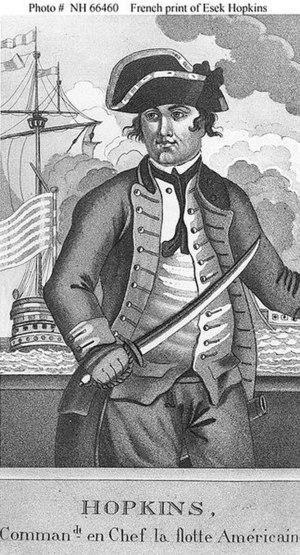
Esek Hopkins, né le 26 avril 1718 à Scituate et mort le 26 février 1802, est un capitaine et la marine marchande et corsaire américain. Il est le commandant en chef de la Continental Navy durant la Révolution américaine.
La bataille de Nassau constitue l'attaque par les forces américaines du port britannique de Nassau dans les Bahamas au cours de la guerre d'indépendance des États-Unis. Cet affrontement est considéré comme la première sortie et l'un des premiers engagements des nouveaux corps que sont la Continental Navy et les Continental Marines. Ces deux corps sont les ancêtres de l'US Navy et de l'USMC actuels. Enfin, cette bataille est aussi le premier débarquement amphibie du corps des Marines.